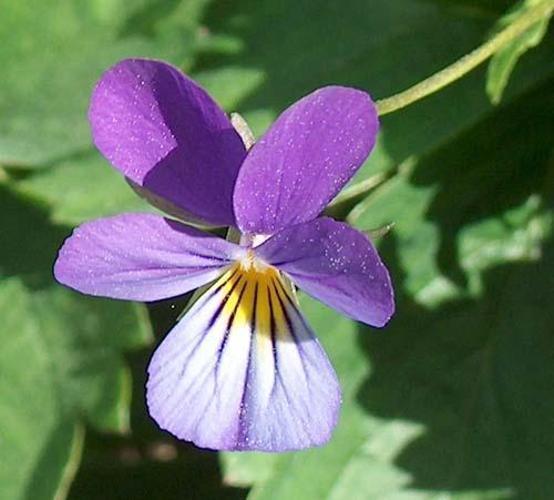
Label: wild pansy